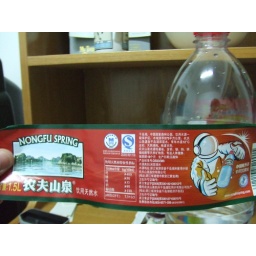
this water comes from a mountain spring... in space